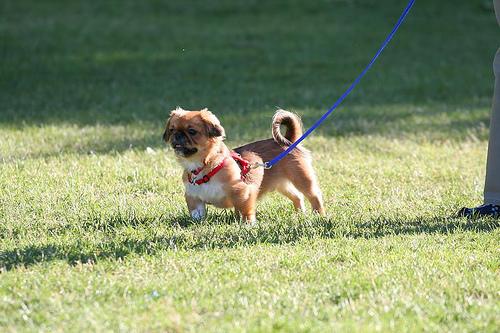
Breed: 480-n000125-Pekinese